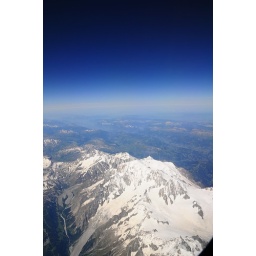
blue sky over the alps